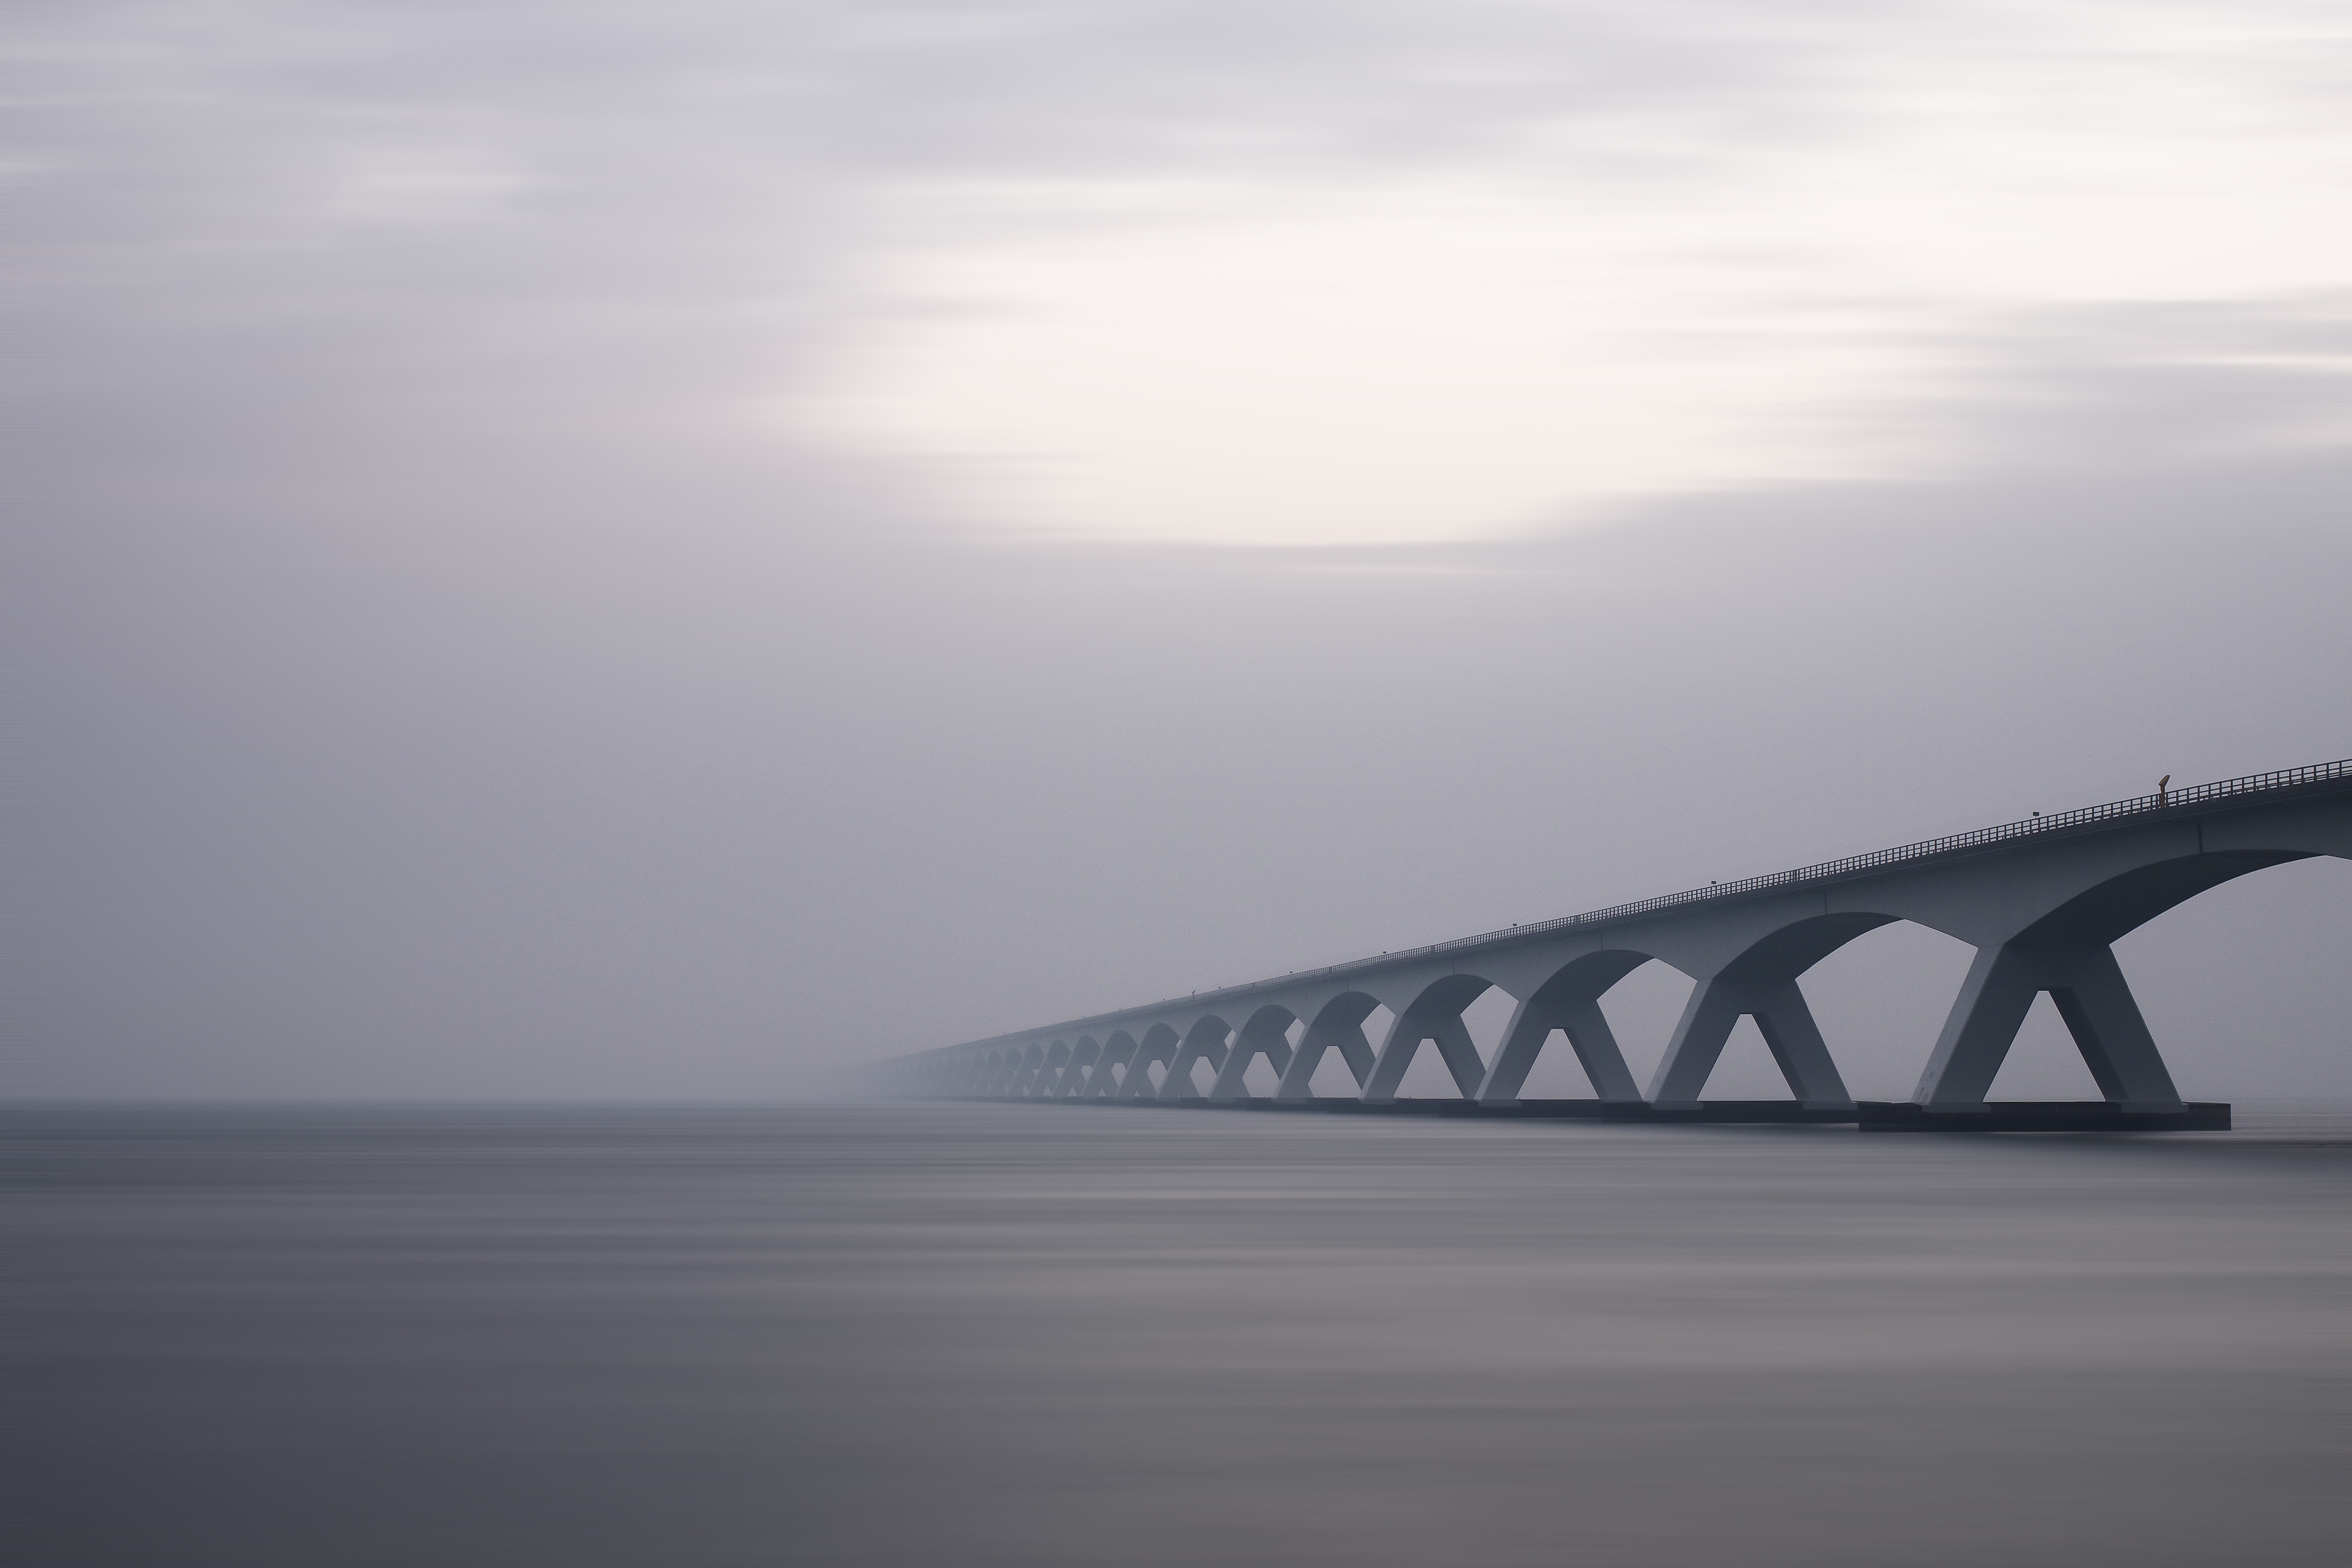
landscape, sea, coast, water, outdoor, ocean, horizon, winter, cloud, sun, fog, sunrise, mist, bridge, sunlight, morning, wave, lake, dawn, atmosphere, river, travel, dusk, line, reflection, weather, haze, engineering, arches, atmospheric phenomenon, atmosphere of earth, steel and concrete structure